Elna Lassen

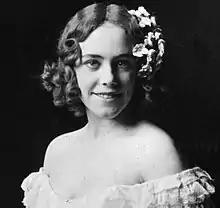
Elna Lassen

Elna Lassen (1901 – 1930) was a Danish ballerina who was the premiere danseuse of the Royal Danish Ballet. A diabetic, Lassen was found dead at her Copenhagen, Denmark apartment on the morning of September 20, 1930. She is thought to have committed suicide with a revolver which was found by her bedside.